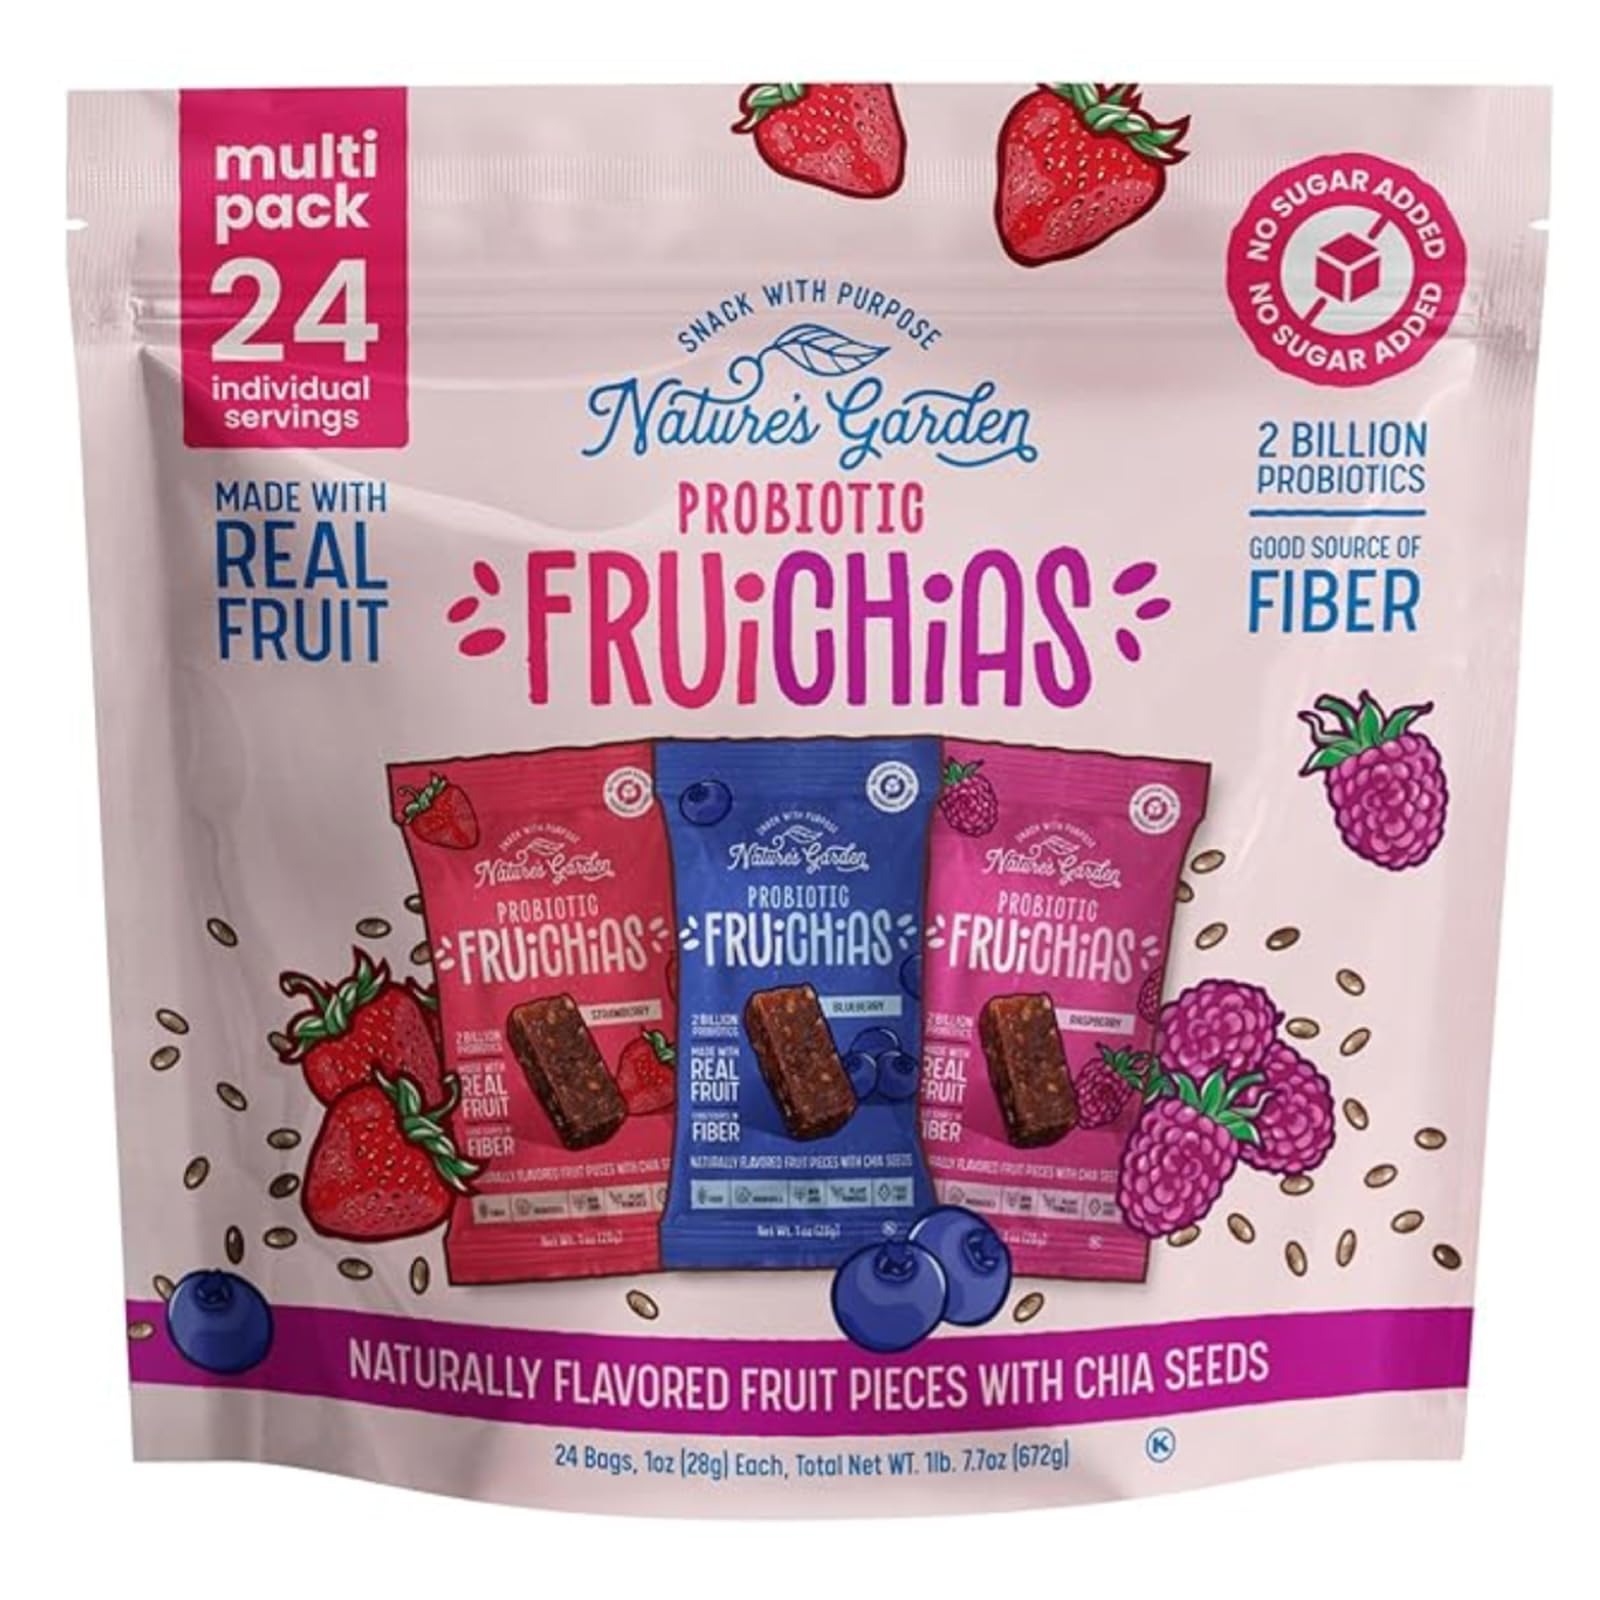
Item Name: Nature's Garden Probiotic Fruichias Variety Pack - 24 Pack x 1oz, Probiotic Fruit Snack with Chia Seeds, Strawberry, Blueberry, Raspberry , No Sugar Added, Made with Real Fruit, Dye-Free, Non-GMO, Gluten-Free, Healthy Snacks for Kids Snacks
Bullet Point 1: IRRESISTIBLE TASTE & SOFT CHEW: Satisfy your cravings with the sweet, juicy flavors of real fruit pieces in every bite, paired with the satisfying crunch of chia seeds. Nature’s Garden Probiotic FruiChias deliver a deliciously chewy texture, making them a snack that’s simply hard to resist!
Bullet Point 2: BOOSTS DIGESTIVE HEALTH: Fuel your body with every bite! Each serving of FruiChias is packed with 2 billion microencapsulated probiotics and 4g of fiber to promote digestive wellness and immune health, delivering benefits you can truly feel.
Bullet Point 3: NATURALLY SWEET, NO GUILT: Enjoy the naturally sweet taste without worrying about added sugars or artificial ingredients. FruiChias are made with real fruit & chia seeds and nothing else, so you can indulge guilt-free!
Bullet Point 4: PERFECT ANYTIME SNACK: Enjoy a burst of fruity goodness wherever you go. Our individually wrapped packs are ideal for lunchboxes, work, or travel, giving you a tasty, portion-controlled treat anytime, anywhere.
Bullet Point 5: WHOLESOME FOR THE WHOLE FAMILY: Crafted for both kids and adults, our FruiChias snacks are Non-GMO, gluten-free, kosher and packed with plant-powered nutrition, making them a wholesome, better-for-you snack everyone will love!
Product Description: <p>Nature's Garden Probiotic Fruichias Fruit Snacks combine the goodness of real fruit and chia seeds with the benefits of 2 billion probiotics in every serving. Available in a 24-pack, these delicious snacks come in three flavors: strawberry, blueberry, and raspberry, and are enhanced with chia seeds for added texture and nutrition. Perfect as healthy snacks for both kids and adults, they fit seamlessly into various settings—be it office snacks, on-the-go fuel for outdoor activities, or lunchbox favorites for kids. With no sugar added, these dye-free, Non-GMO, Kosher, and gluten-free fruit snacks offer guilt-free enjoyment without compromising taste. The individually wrapped portions make portion control simple and practical, ensuring you can enjoy them anytime, anywhere. Try Nature’s Garden Fruichias for a versatile and nutritious snacking experience the whole family will love.</p>
Value: 24.0
Unit: Ounce

Price: 26.99